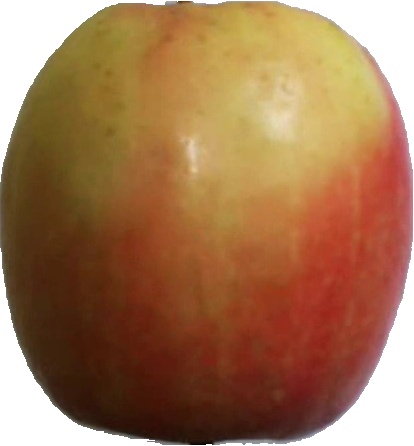
Label: apple_pink_lady_1